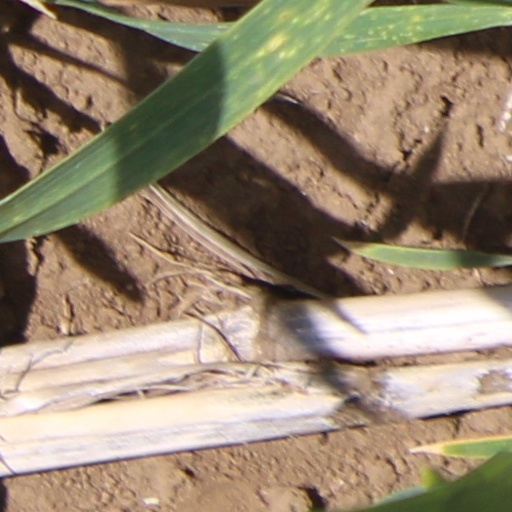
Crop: wheat